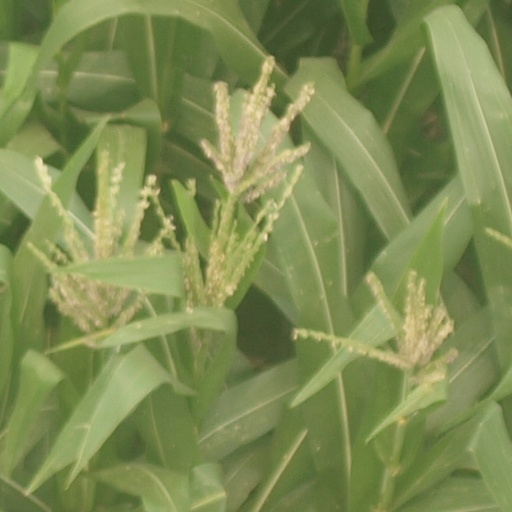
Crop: maize; corn